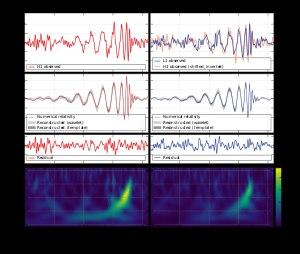
En physique, une onde gravitationnelle, appelée parfois onde de gravitation, est une oscillation de la courbure de l'espace-temps qui se propage à grande distance de son point de formation.